Khalistan movement

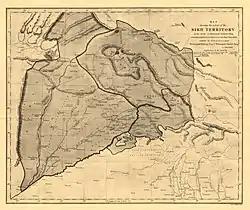
Maharaja Ranjit Singh's Sikh Empire in c. 1839.

Sikhs have been concentrated in the Punjab region of South Asia. Before its conquest by the British, the region around Punjab had been ruled by the confederacy of Sikh Misls in the 18th century and a Sikh Empire and kingdoms in the first half of the 19th century. The Misls ruled over the eastern Punjab from 1733 to 1799, until their confederacy was unified into the Sikh Empire by Maharajah Ranjit Singh from 1799 to 1849.